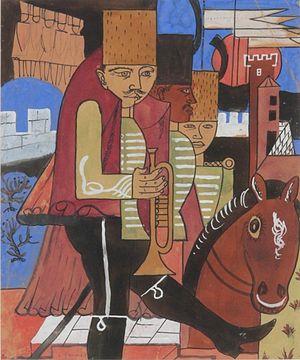
Ernst Thoms était un peintre allemand lié au courant de la Nouvelle Objectivité.